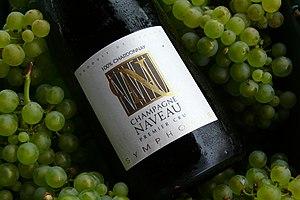
Bouteille de Champagne Naveau Côte des Blancs 100% Chardonnay dans caisse de raisins Chardonnay. Vendanges 2013 en Côte des Blancs.
La côte des Blancs est une zone viticole appartenant au vignoble de Champagne et destinée à la production du champagne. Située dans la Marne, elle s'étend au sud d'Épernay sur environ 20 kilomètres, pour une superficie de 3 313 hectares, en 2006. La côte des Blancs doit son nom à la couleur du cépage qui y est planté à 95 %, le Chardonnay, qui est d'ailleurs le principal cépage blanc autorisé en Champagne.